Topo Chico (prison)

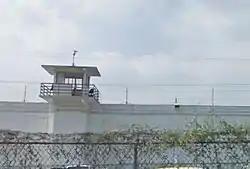

Topo Chico was a prison located in Monterrey, northern Mexico, close to metro station.